Jiajing Emperor

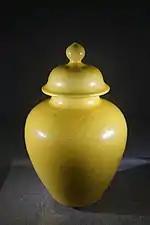
Yellow glazed pot and cover with hidden streak designs from the official kiln. Jiajing era. Excavated from Dadao tomb, Huangzhou.

The emperor's harsh treatment of dissenters earned him many opponents and led to multiple attempts on his life. In 1539, while traveling to Anlu, his temporary residences were repeatedly set on fire. The most serious incident occurred on 27 November 1542, when a group of palace women attempted to strangle him. When the emperor had fallen asleep in one of his concubines' quarters, a serving girl led several palace women to start strangling him with a silk cord. However, one of the palace women panicked and alerted the eunuchs, who then informed Empress Fang. The emperor eventually woke up after being unconscious for eight hours but was unable to speak. Empress Fang ordered the execution of all women involved in the assassination attempt, both those who were actually involved and those who were falsely accused. The motives of the palace women are unclear, but possibly the emperor's cruel treatment towards them, driven by his pursuit of a longer life, may have played a role.